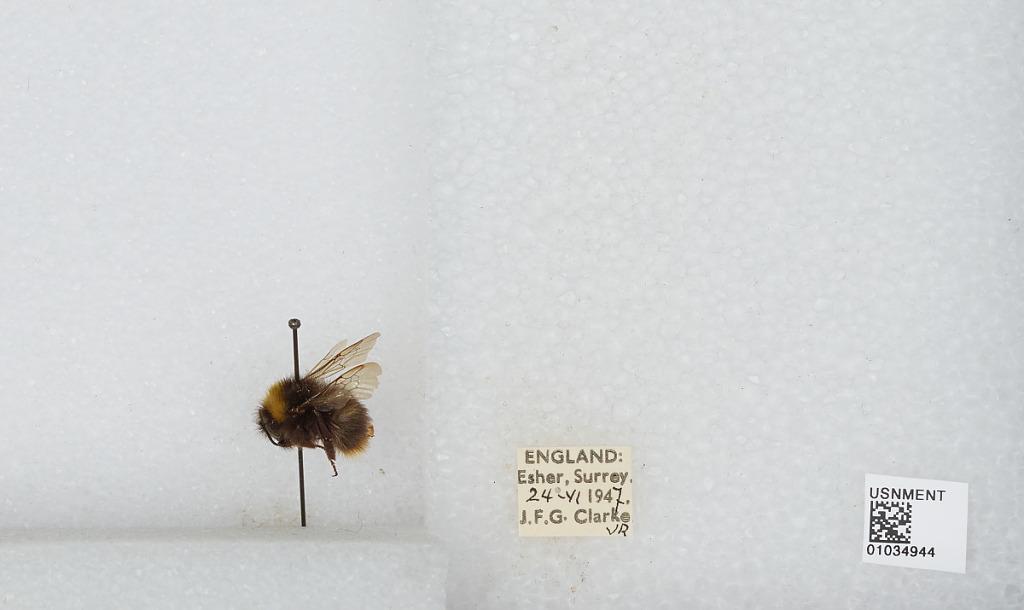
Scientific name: Bombus (Pyrobombus) pratorum (Linnaeus)
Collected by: J. Clarke
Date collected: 1947-6-24
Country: United Kingdom
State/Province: England
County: Surrey
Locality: Esher
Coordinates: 51.3691, -0.365